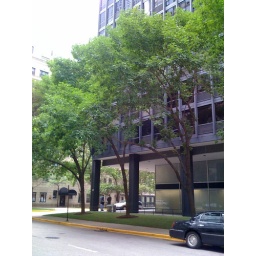
900 Lake Shore Drive across the street from 860-880 Lake Shore Drive, also by Mies van der Rohe